Nalini Ambady

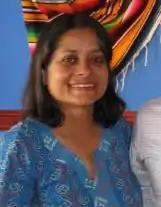
Nalini Ambady in 2009

Nalini Ambady (March 20, 1959 – October 28, 2013) was an Indian-American social psychologist and a leading expert on nonverbal behavior and interpersonal perception.